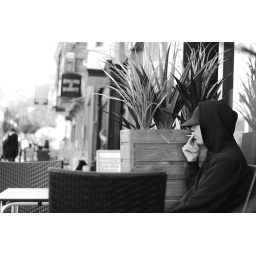
A youth sitting against a plant box trying not to be noticed by the rest of the public.